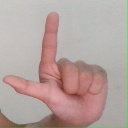
अक्षर: ल